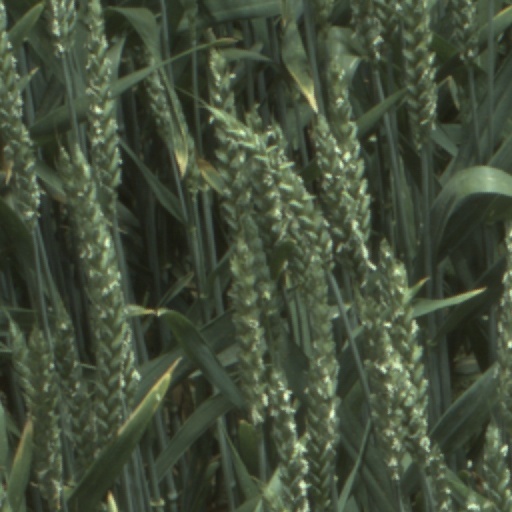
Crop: wheat